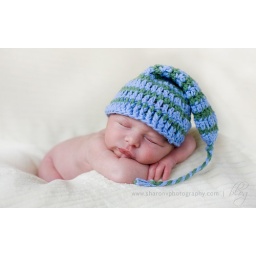
Geared towards little boys, this adorable pixie hat is crochet in 100% cotton in blue and green